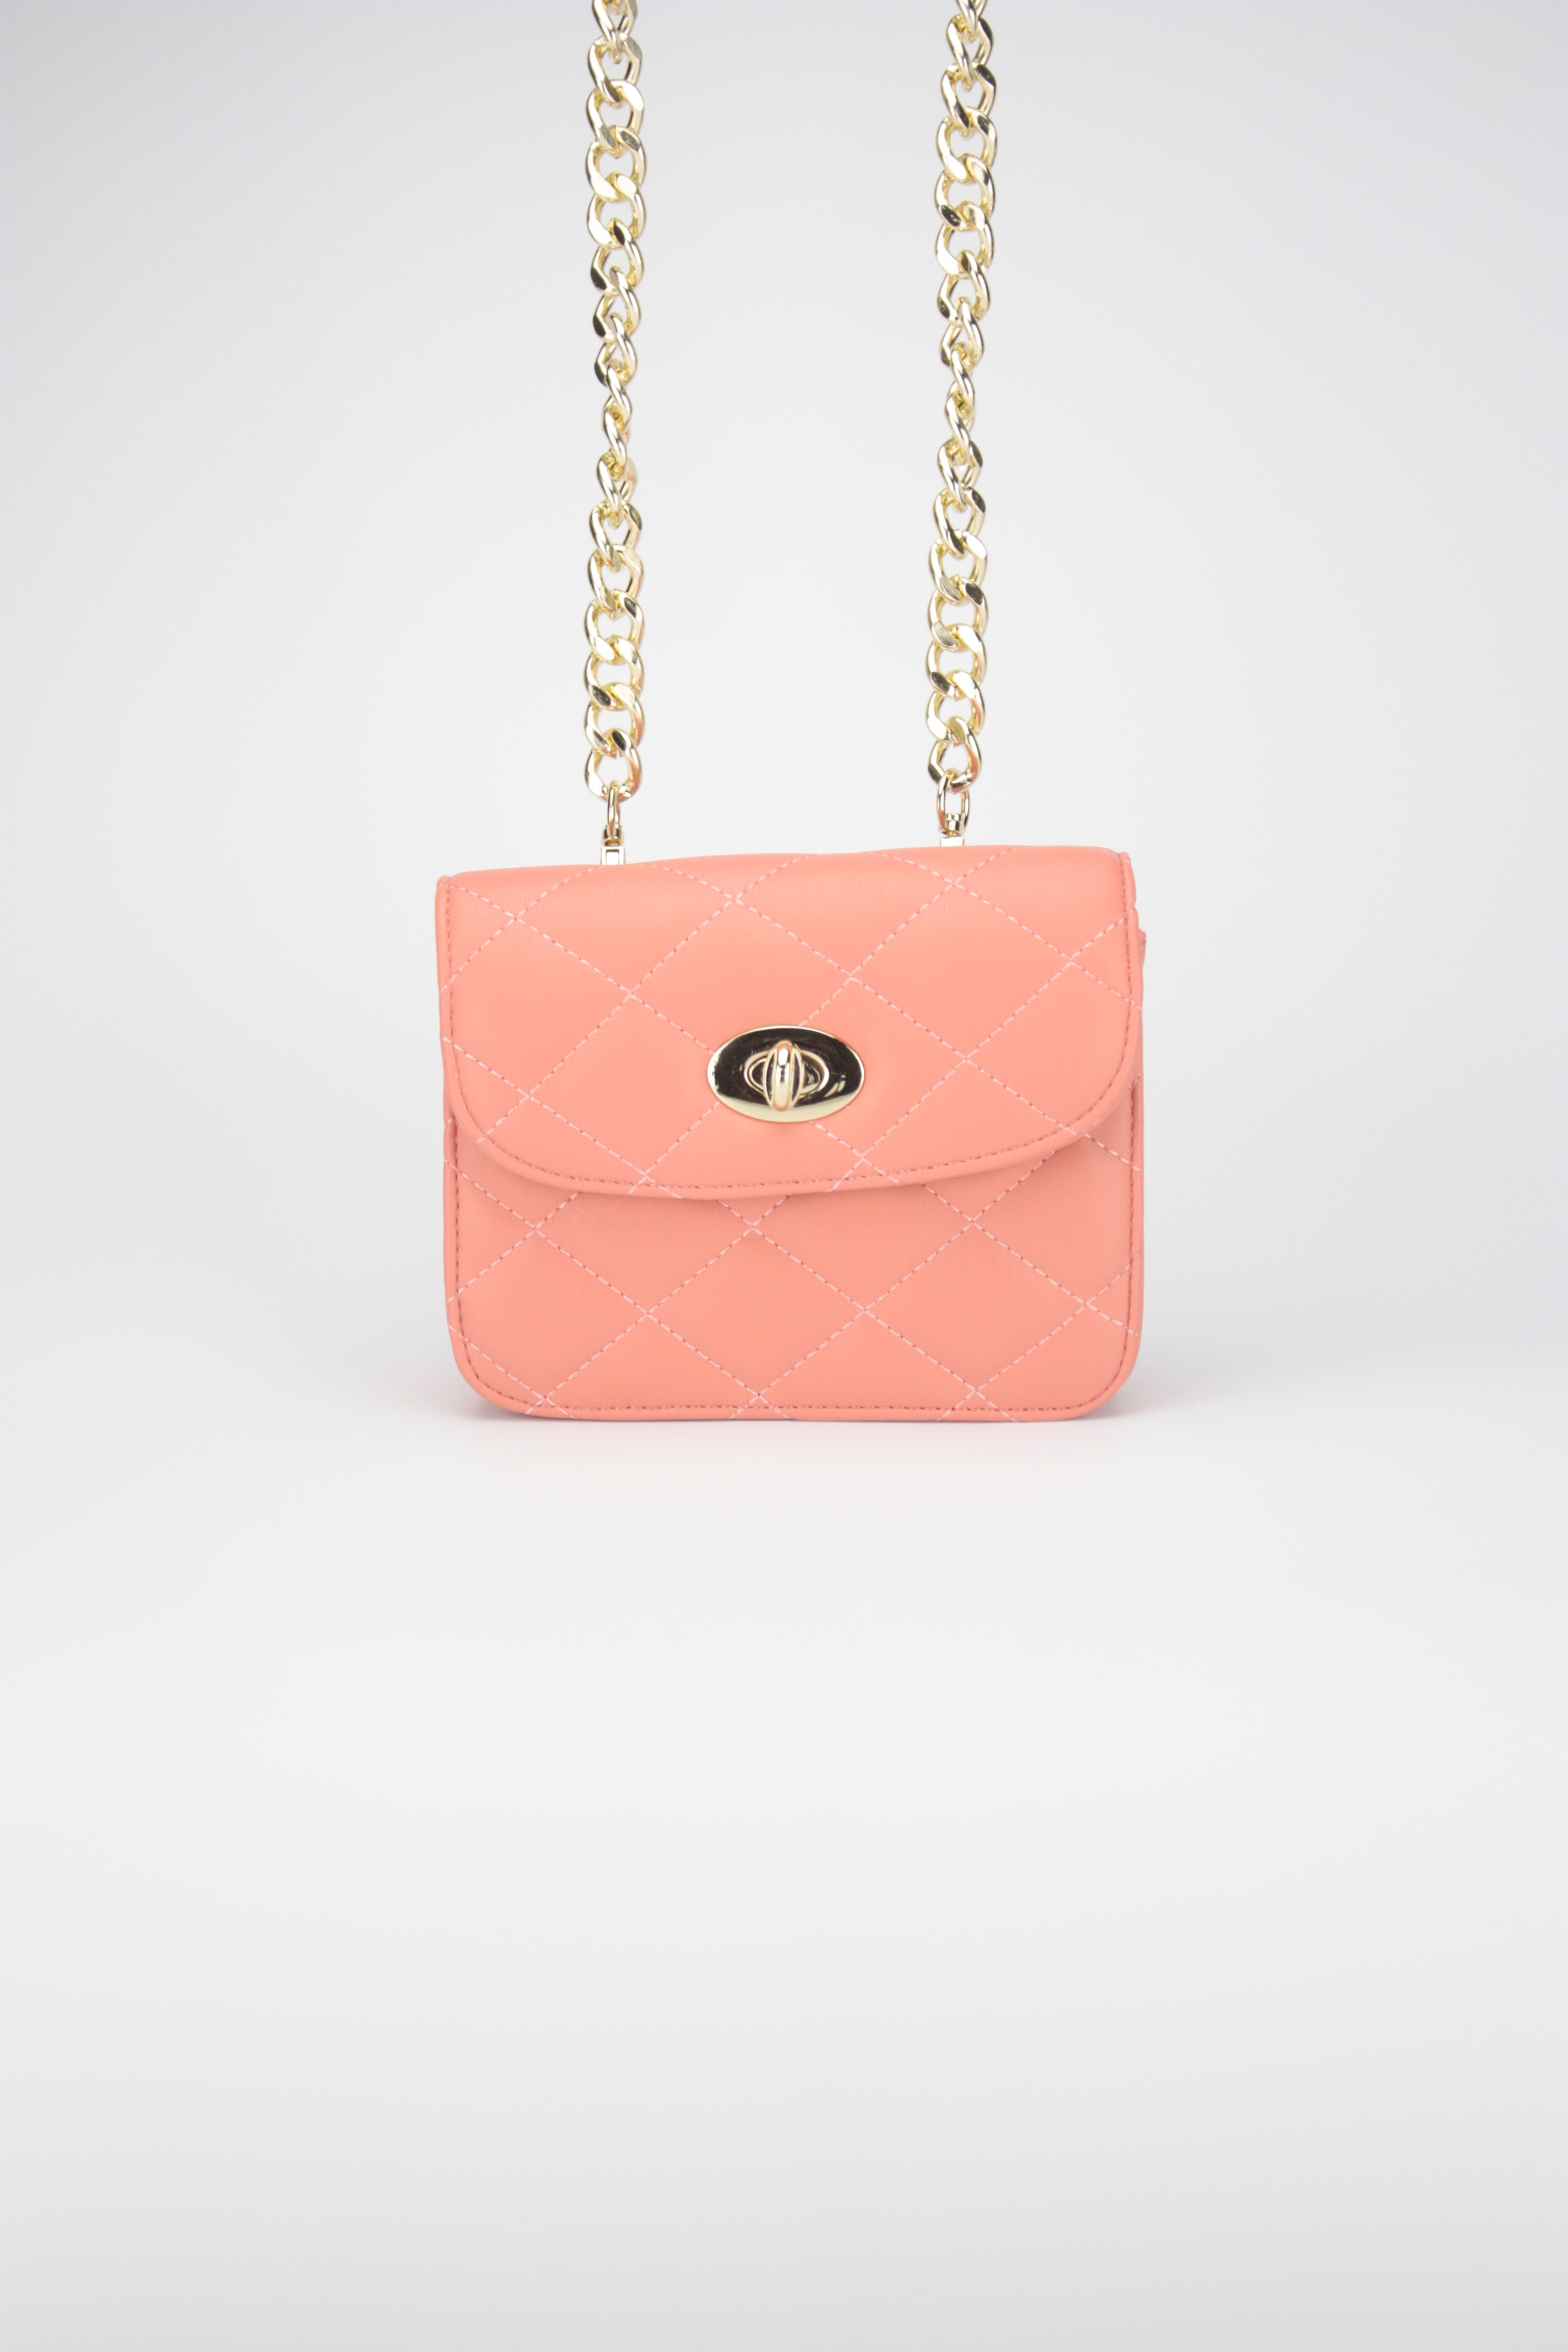
leather, bag, fashion, pink, handbag, brand, style, fashion accessory, tote bag, shoulder bag